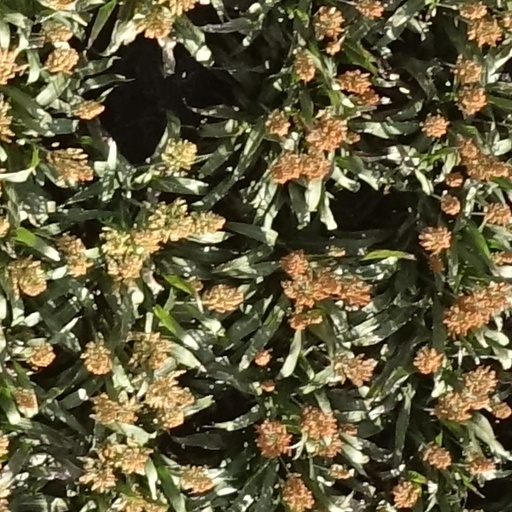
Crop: sorghum